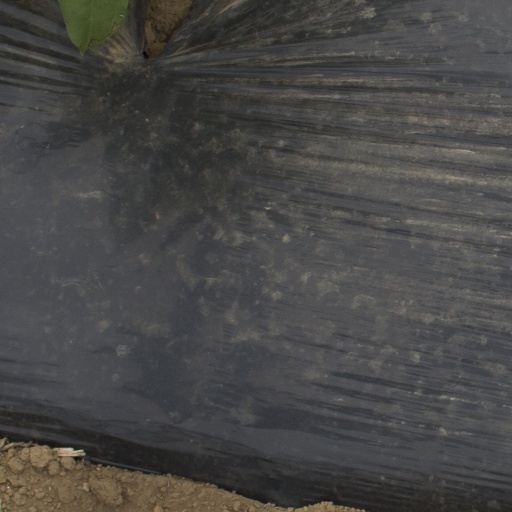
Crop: Jerusalem artichoke